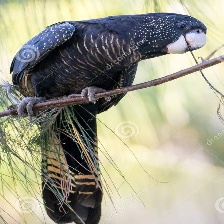
Species: BLACK COCKATO
Scientific name: CALYPTORHYNCHUS LATIROSTRIS
ImageNet parent category: sulphur-crested_cockatoo